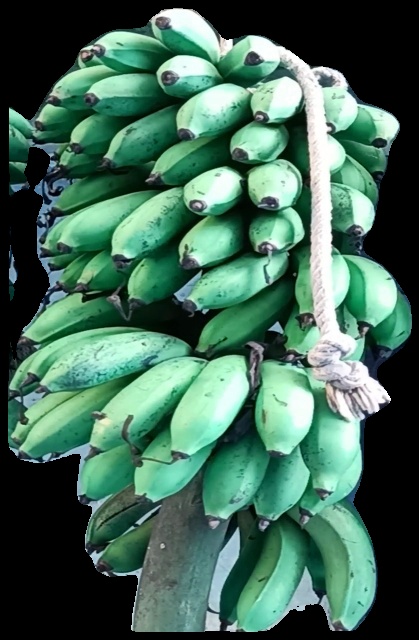
Variety: rasbale
Grade: grade2